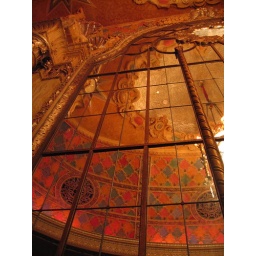
Reflection of the ceiling in a mirror window